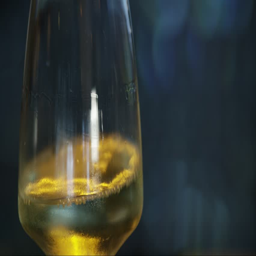
swirling wine in a glass